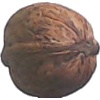
Label: Walnut 1